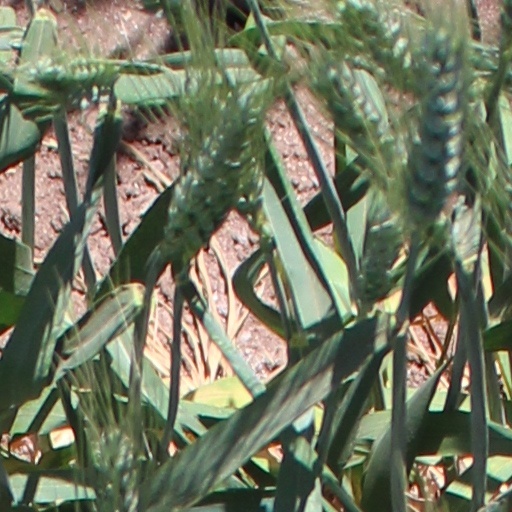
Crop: wheat